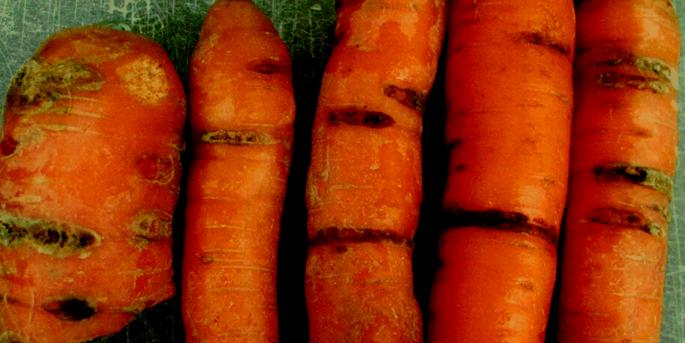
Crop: unknown
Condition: carrot_carrot_cavity_spot